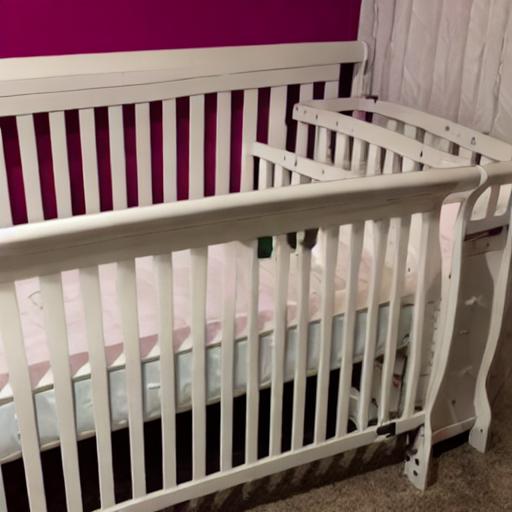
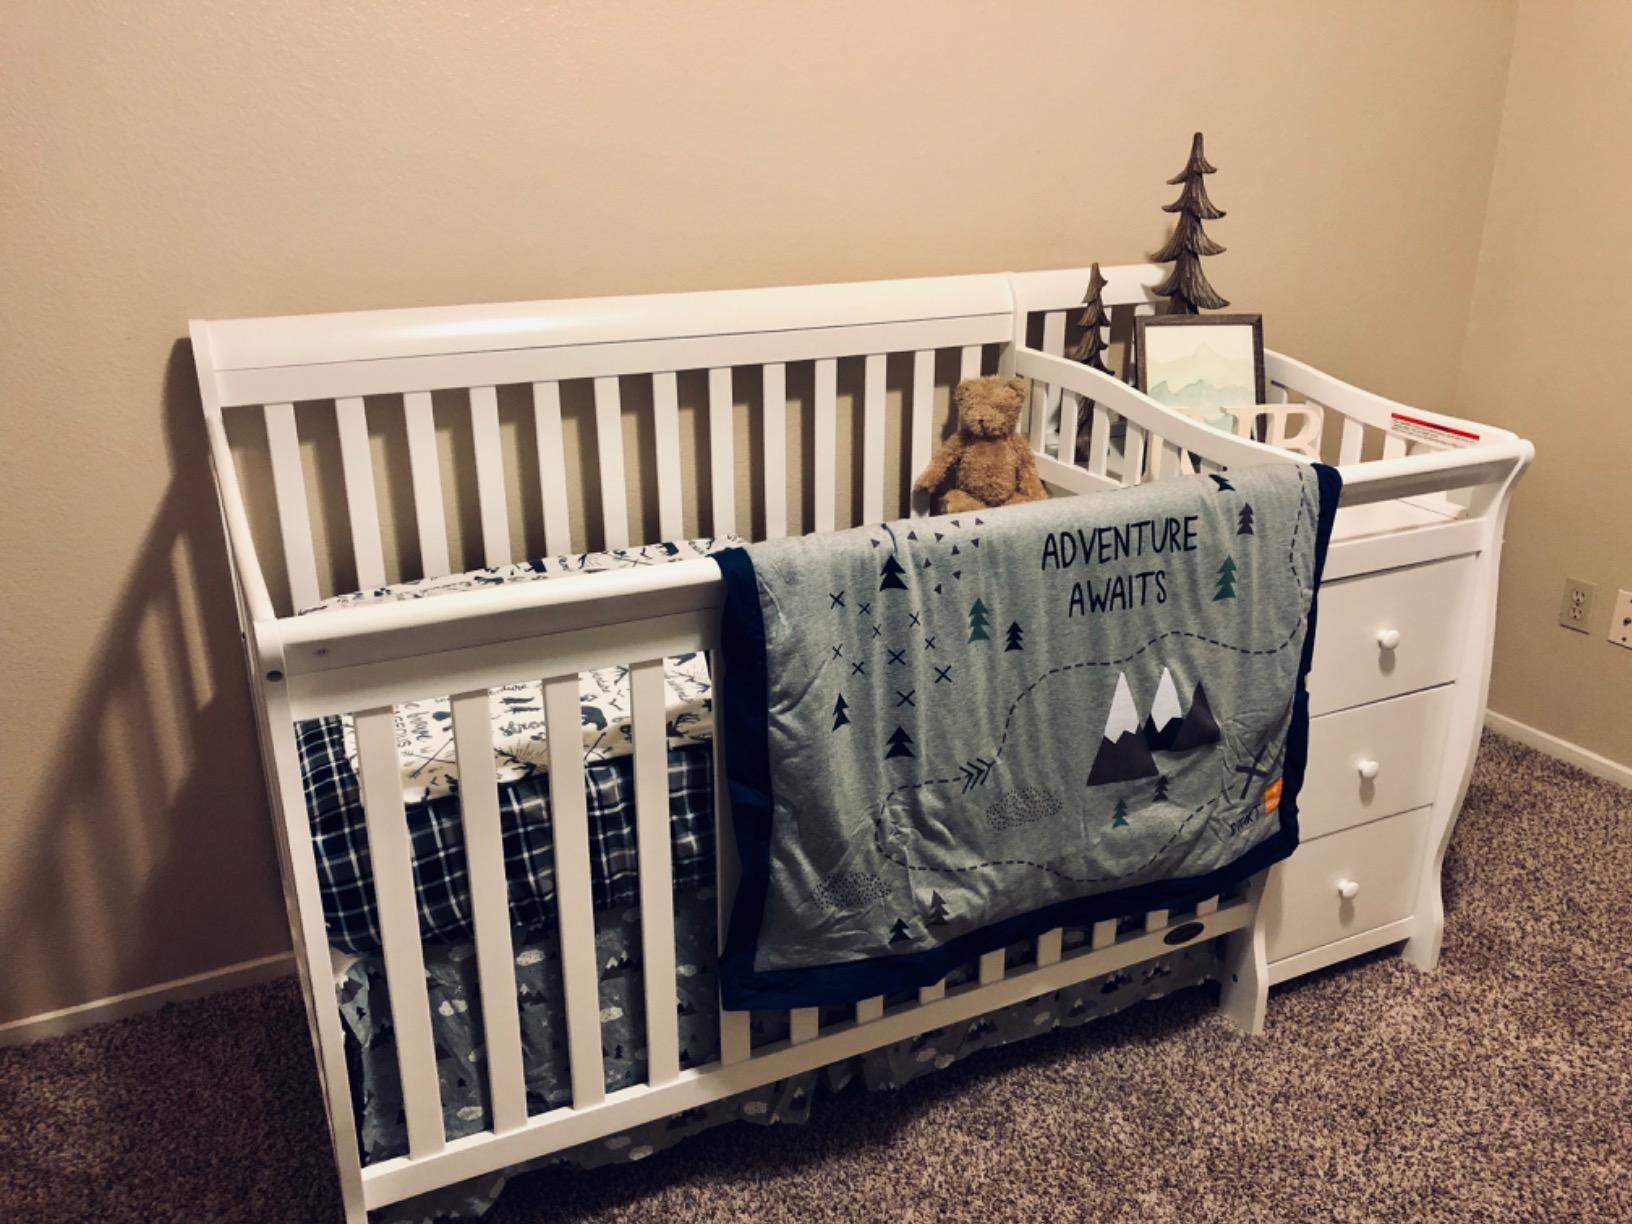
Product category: products_crib
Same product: no